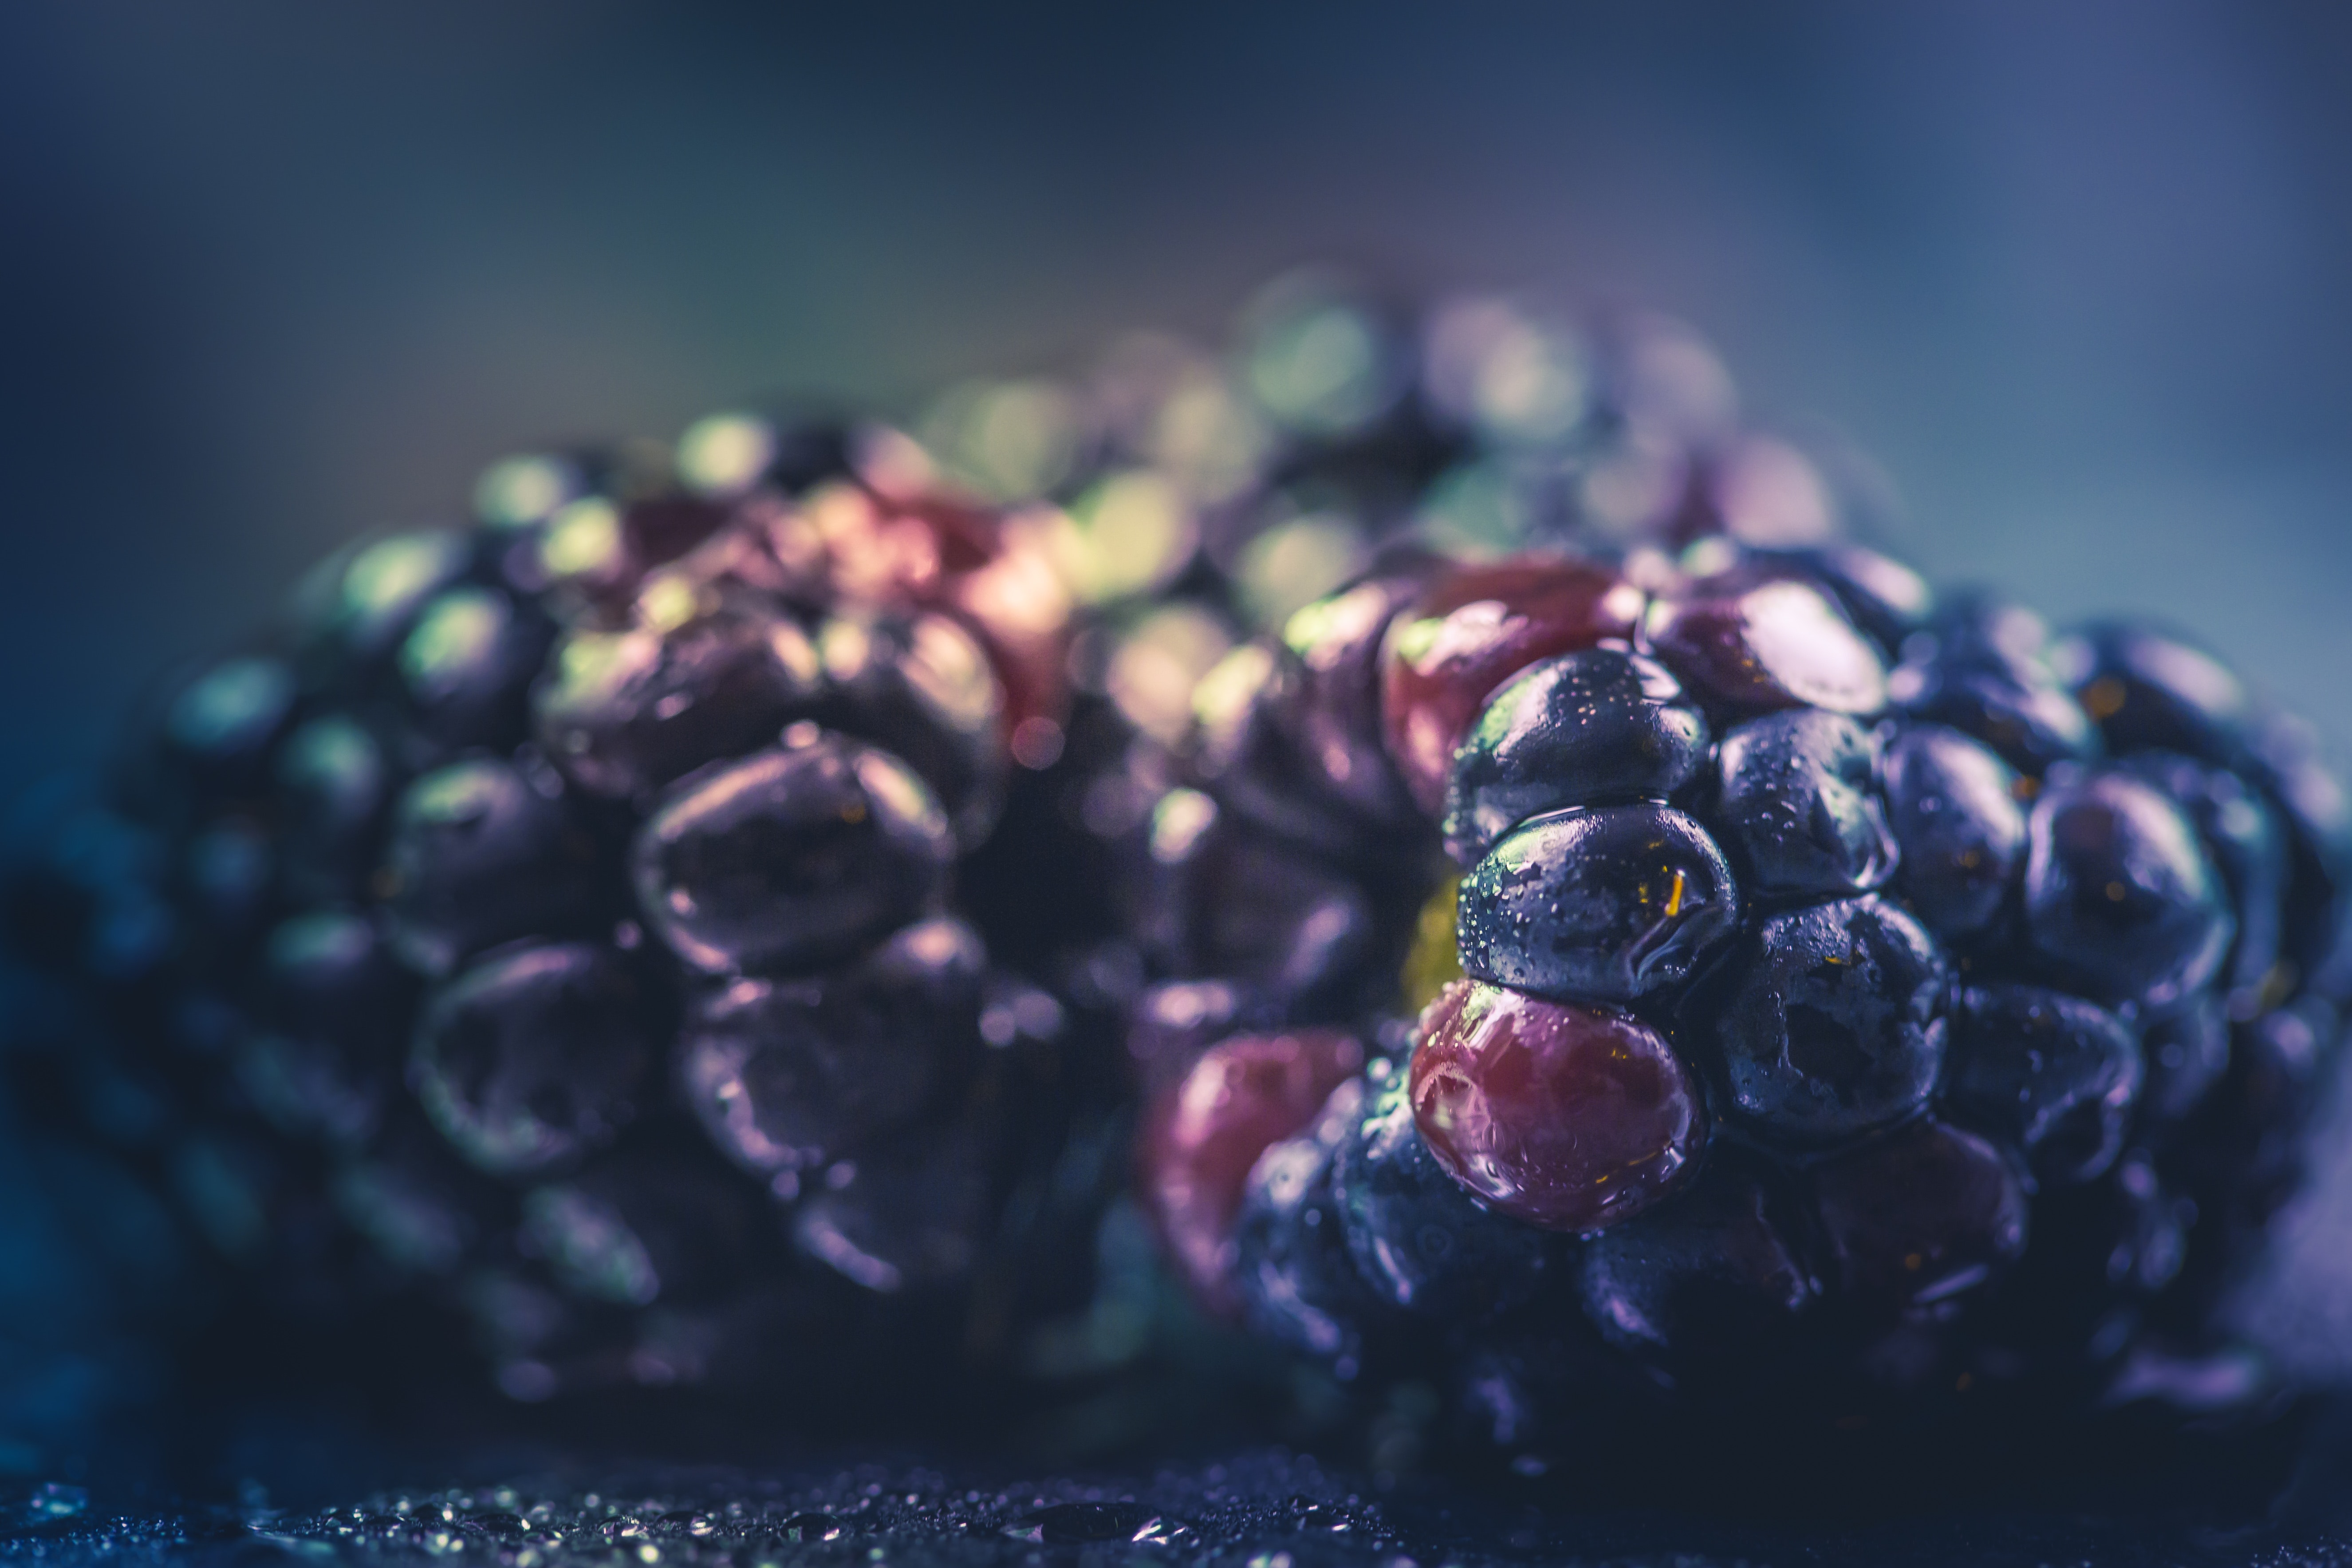
blackberry, berry, macro photography, fruit, violet, purple, close up, still life photography, plant, rubus, food, boysenberry, photography, Colorfulness, frutti di bosco, bramble, organism, superfood, Olallieberry, grape, mulberry, dewberry, red mulberry, seedless fruit, loganberry, vitis, natural foods, still life, flower, mulberry family, produce